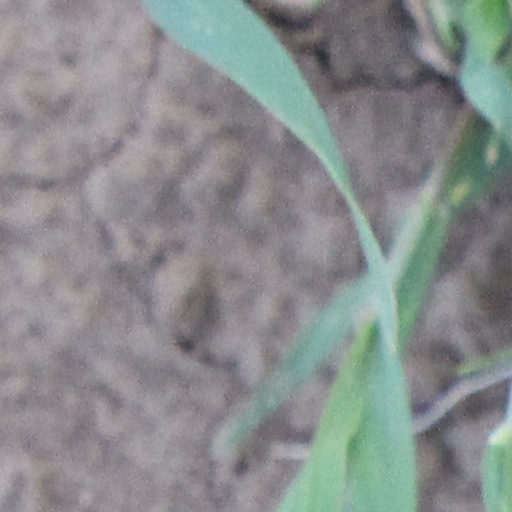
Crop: wheat